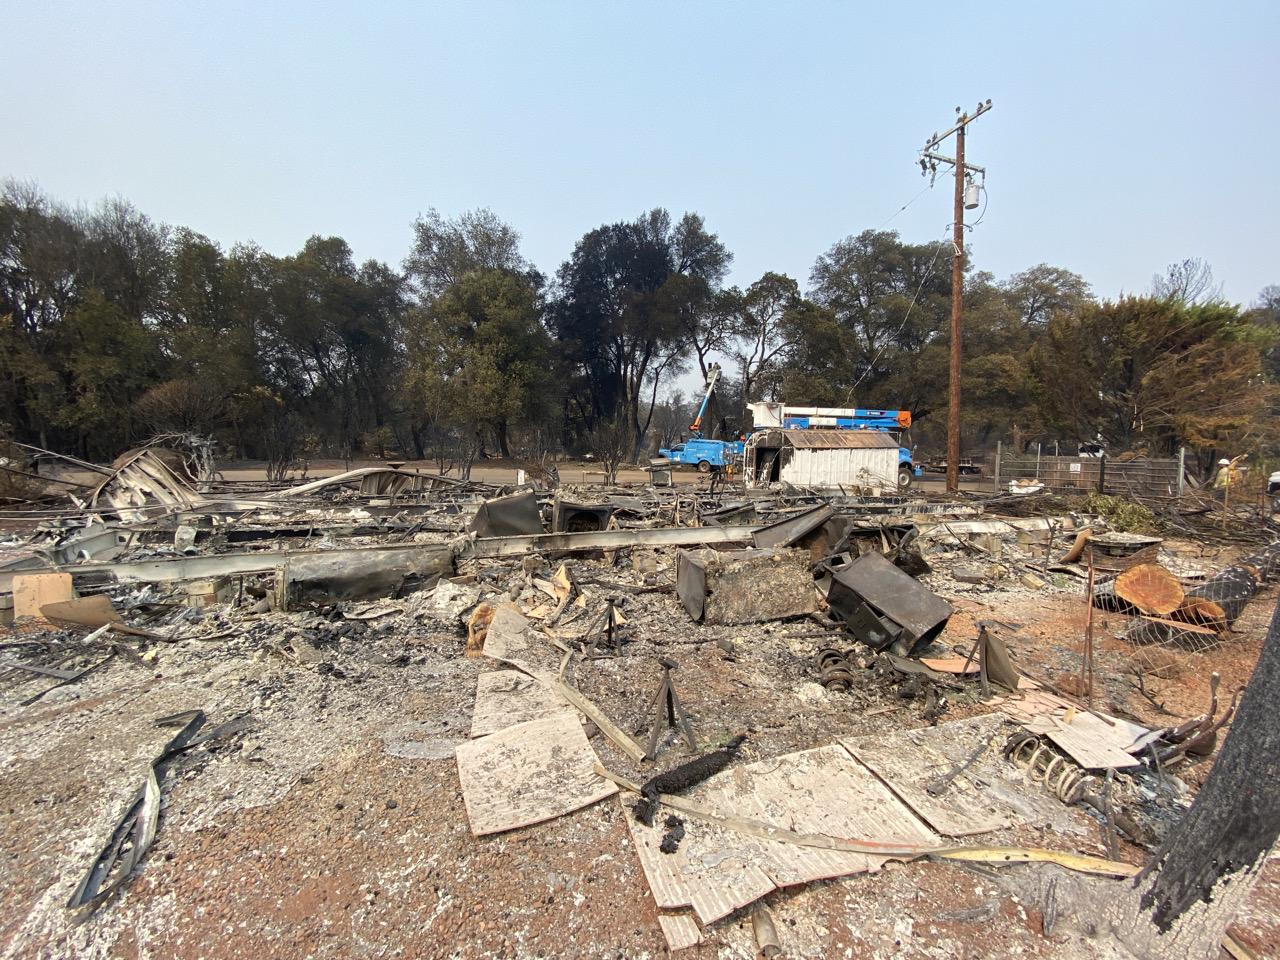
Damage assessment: destroyed